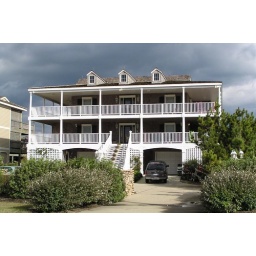
Another beach house in Nags Head